Burke and Wills expedition

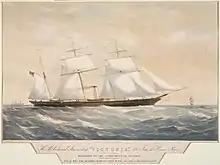
H.M. Colonial Steam-sloop "Victoria"

Burke had asked Brahe and the depot party to remain at the camp on the Cooper for thirteen weeks. The party had actually waited for eighteen weeks and was running low on supplies and starting to feel the effects of scurvy; they had come to believe that Burke would never return from the Gulf. After one of the men at the depot, Patton, had injured his leg from being thrown off a horse, Brahe decided to return to Menindee. Before leaving he buried some provisions in case Burke did return, carving a message on a tree to mark the spot.